Sarajevo

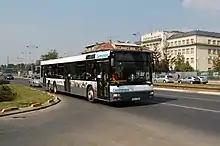
MAN Centrotrans bus

Sarajevo has a wide tourist industry and a fast-expanding service sector thanks to the strong annual growth in tourist arrivals. Sarajevo also benefits from being both a summer and winter destination with continuity in its tourism throughout the year. The travel guide series, "Lonely Planet" named Sarajevo as the 43rd best city in the world, and in December 2009, listed Sarajevo as one of the top ten cities to visit in 2010.